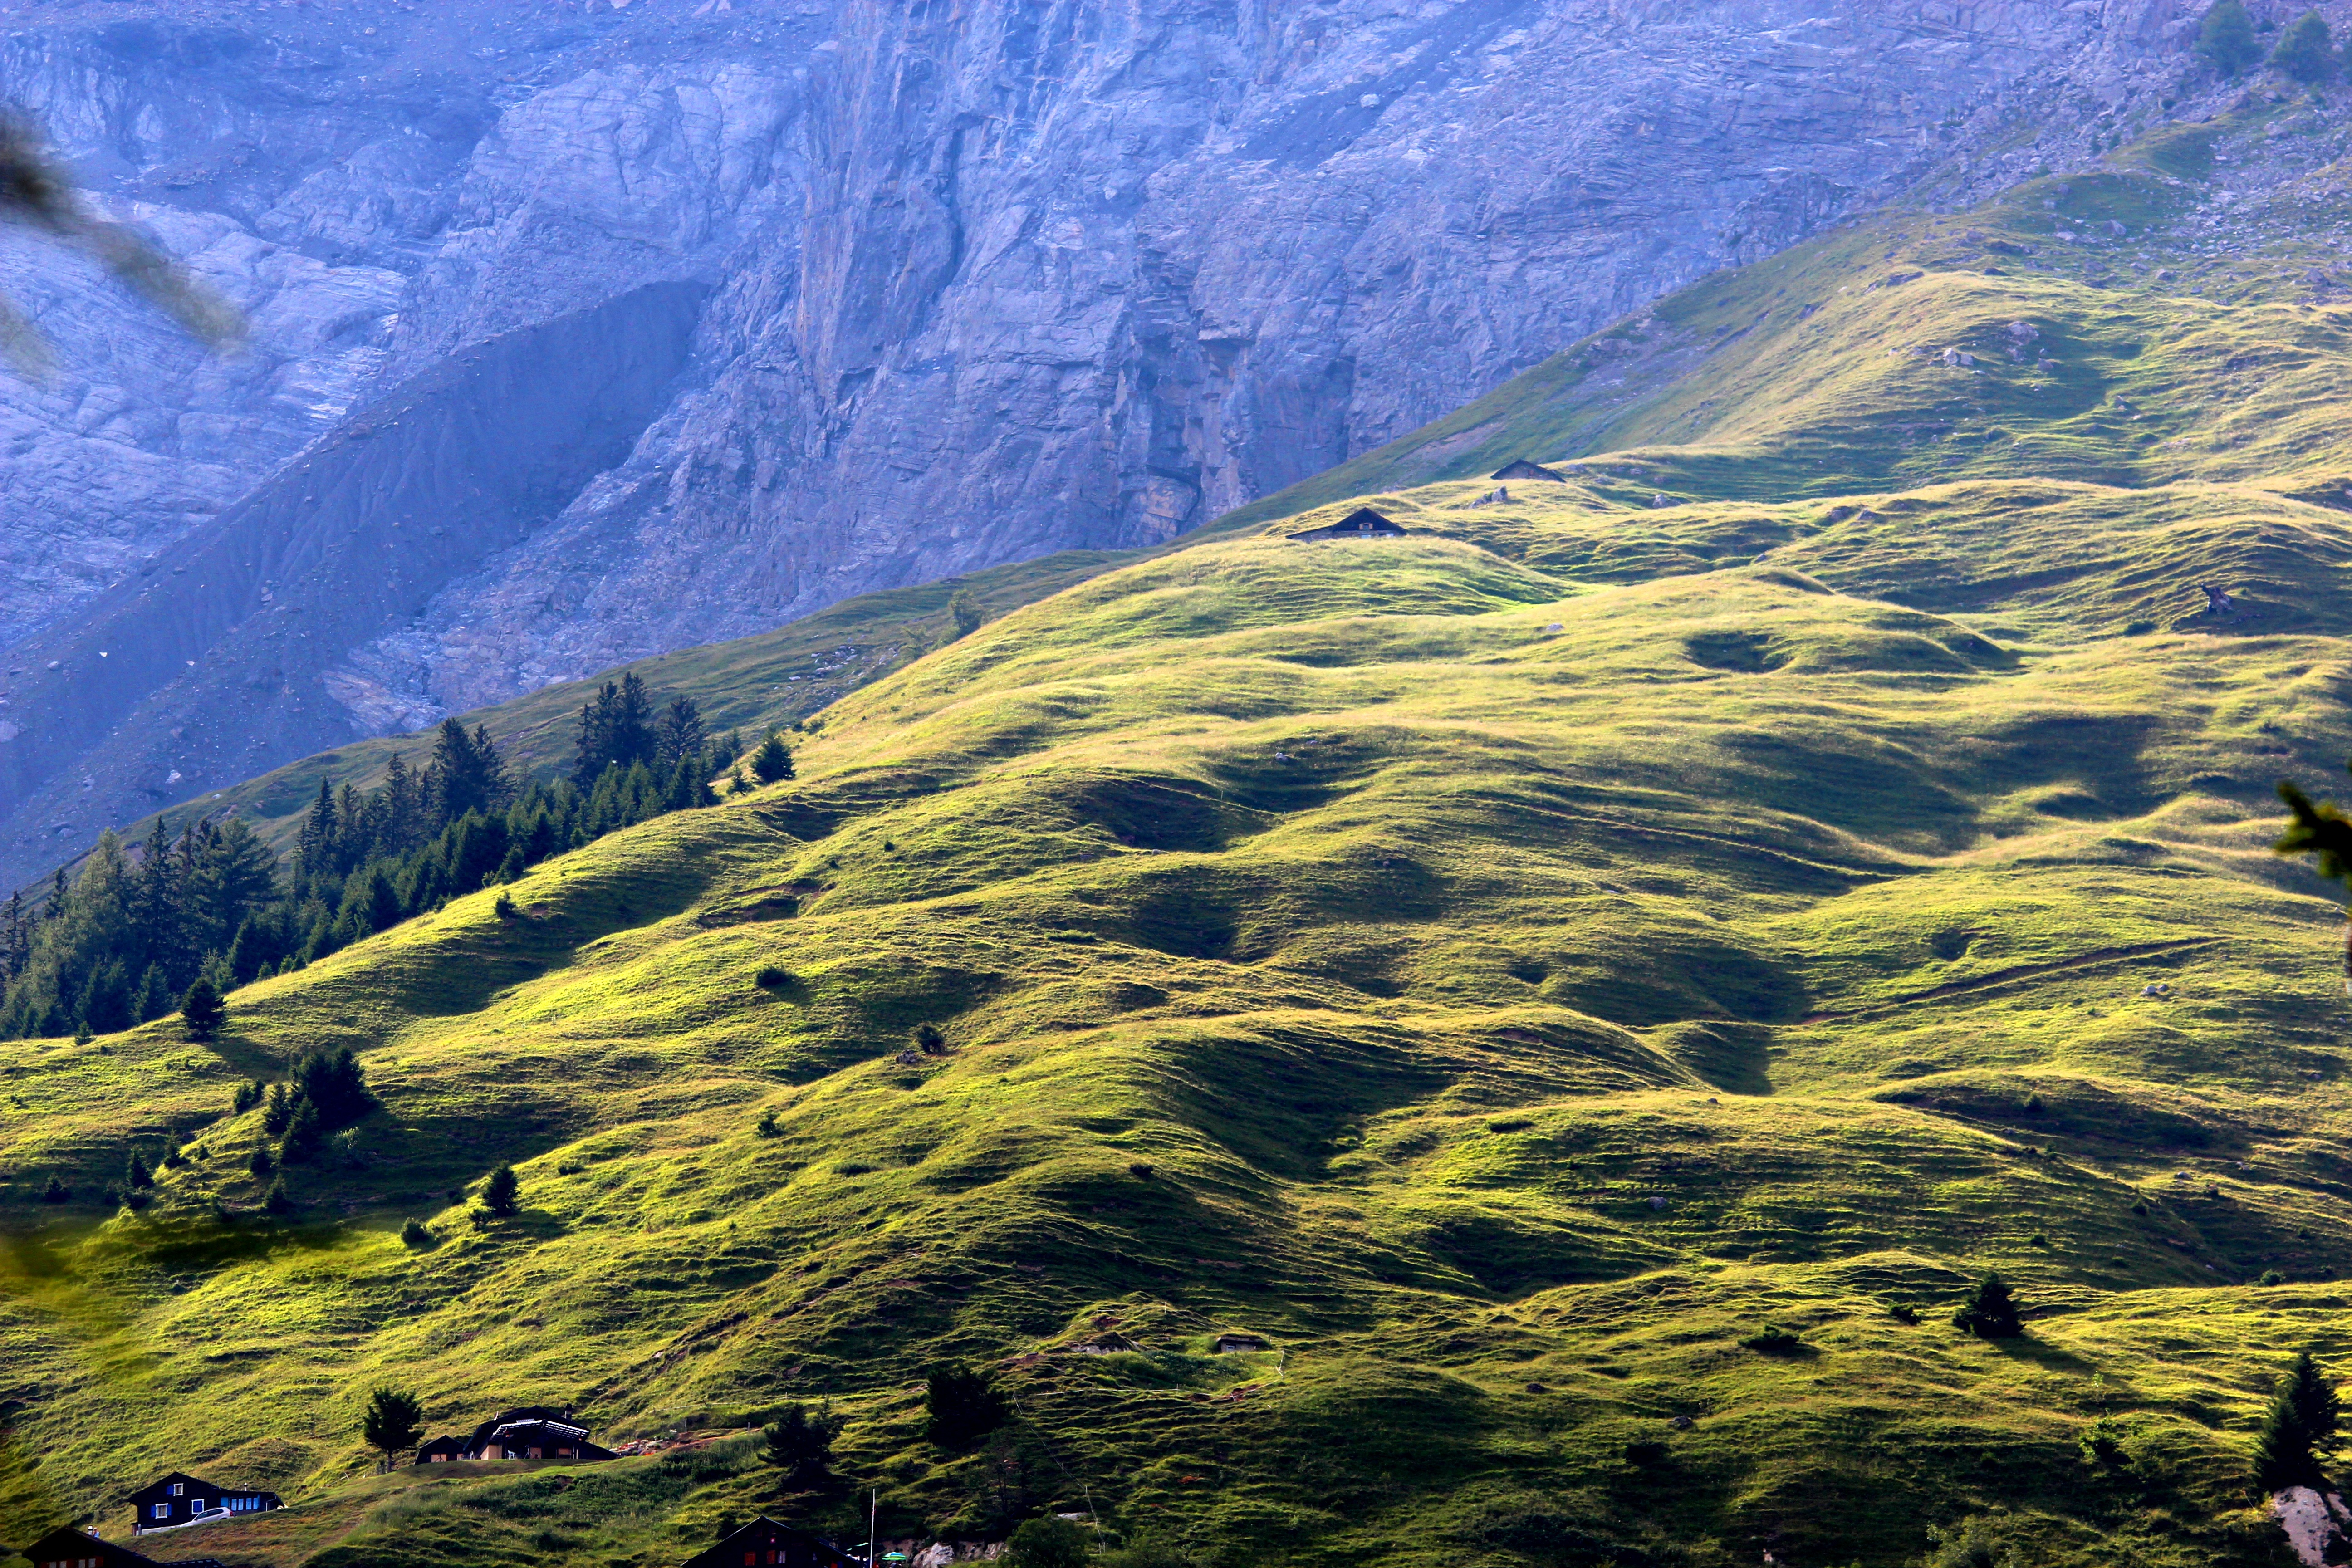
landscape, nature, outdoor, wilderness, mountain, house, hill, adventure, valley, mountain range, hut, europe, green, cottage, scenery, alpine, ridge, summit, alps, plateau, fell, cirque, chalet, valais, landform, aerial photography, mountain pass, geographical feature, mountainous landforms, derborence